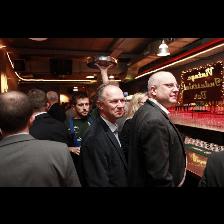
Label: Human